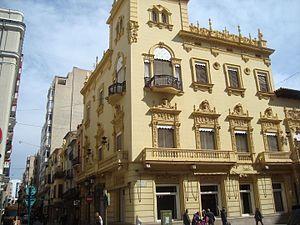
Castelló de la Plana, est une commune d'Espagne, de la province de Castelló, située dans la Communauté valencienne. Elle est située dans la comarque de Plana Alta et dans la zone à prédominance linguistique valencienne. Elle est le chef-lieu de la province de Castelló qui se trouve au sud de la province de Tarragone, à l'est de la province de Teruel et au nord de la province de Valence.